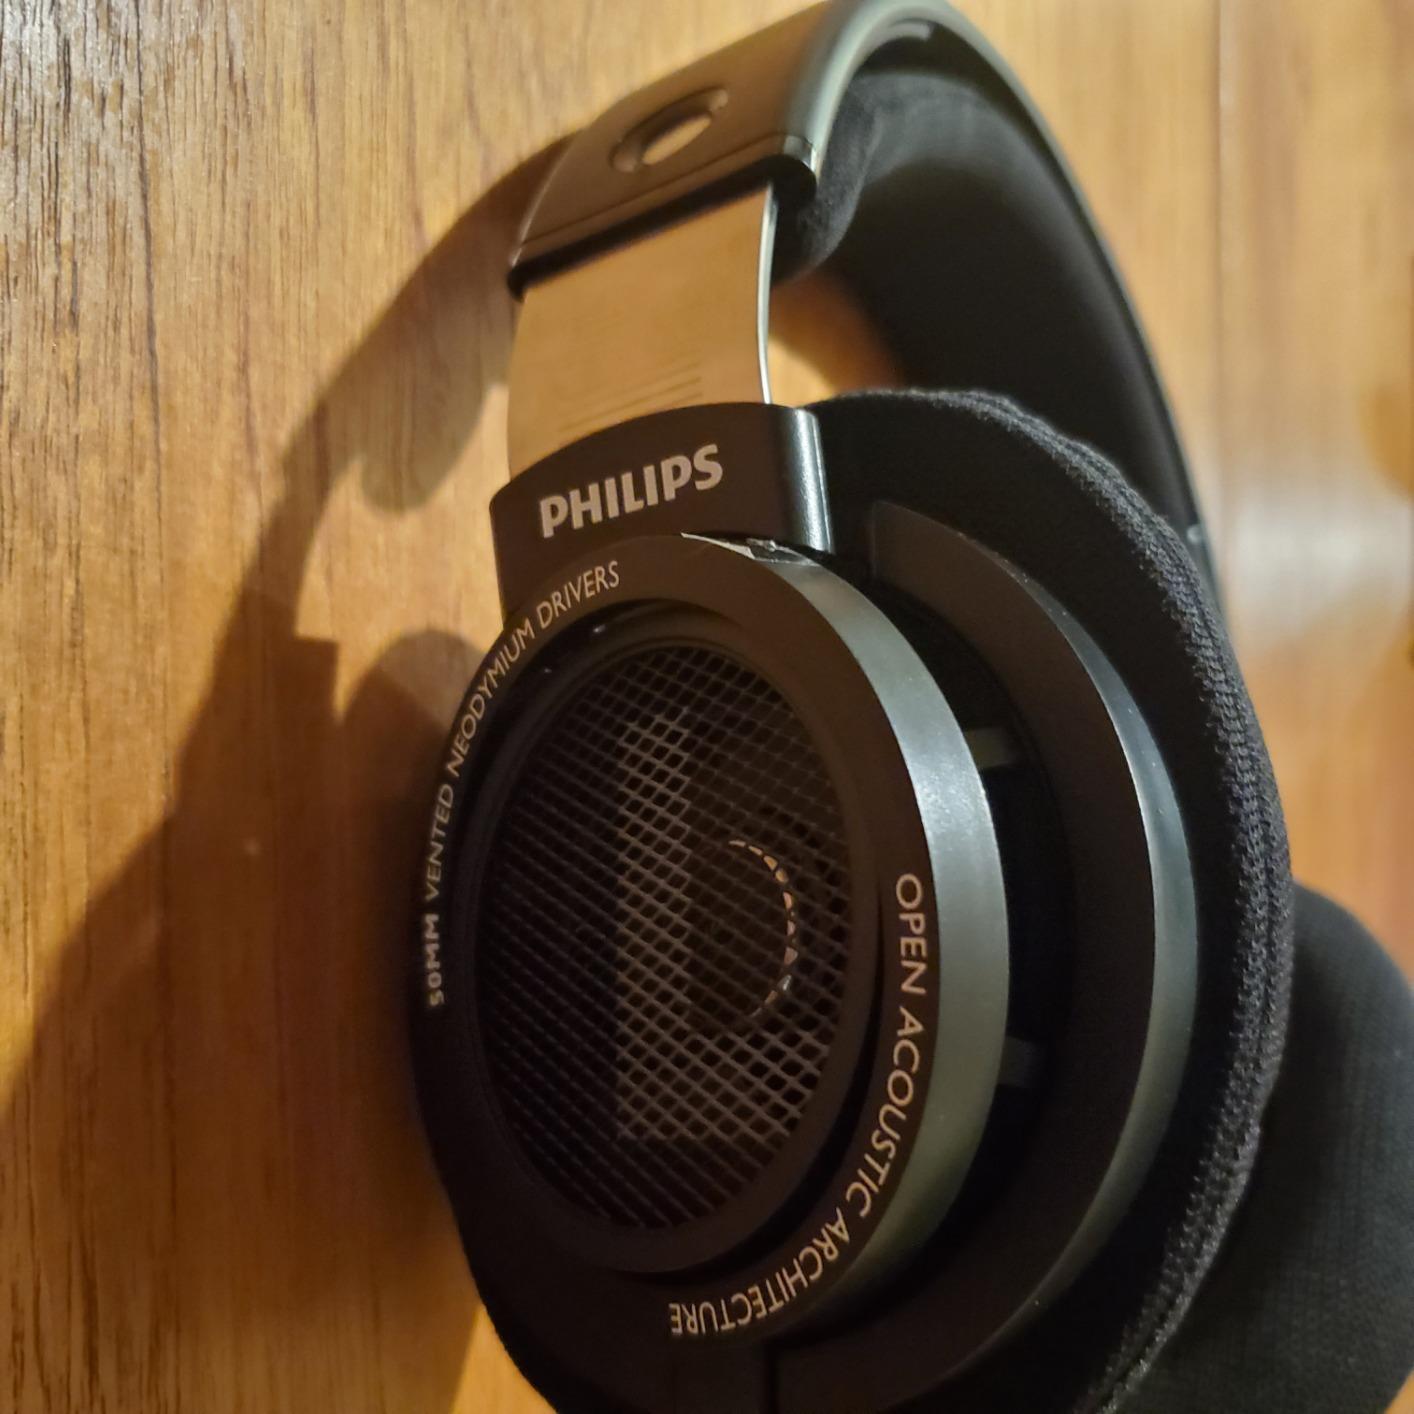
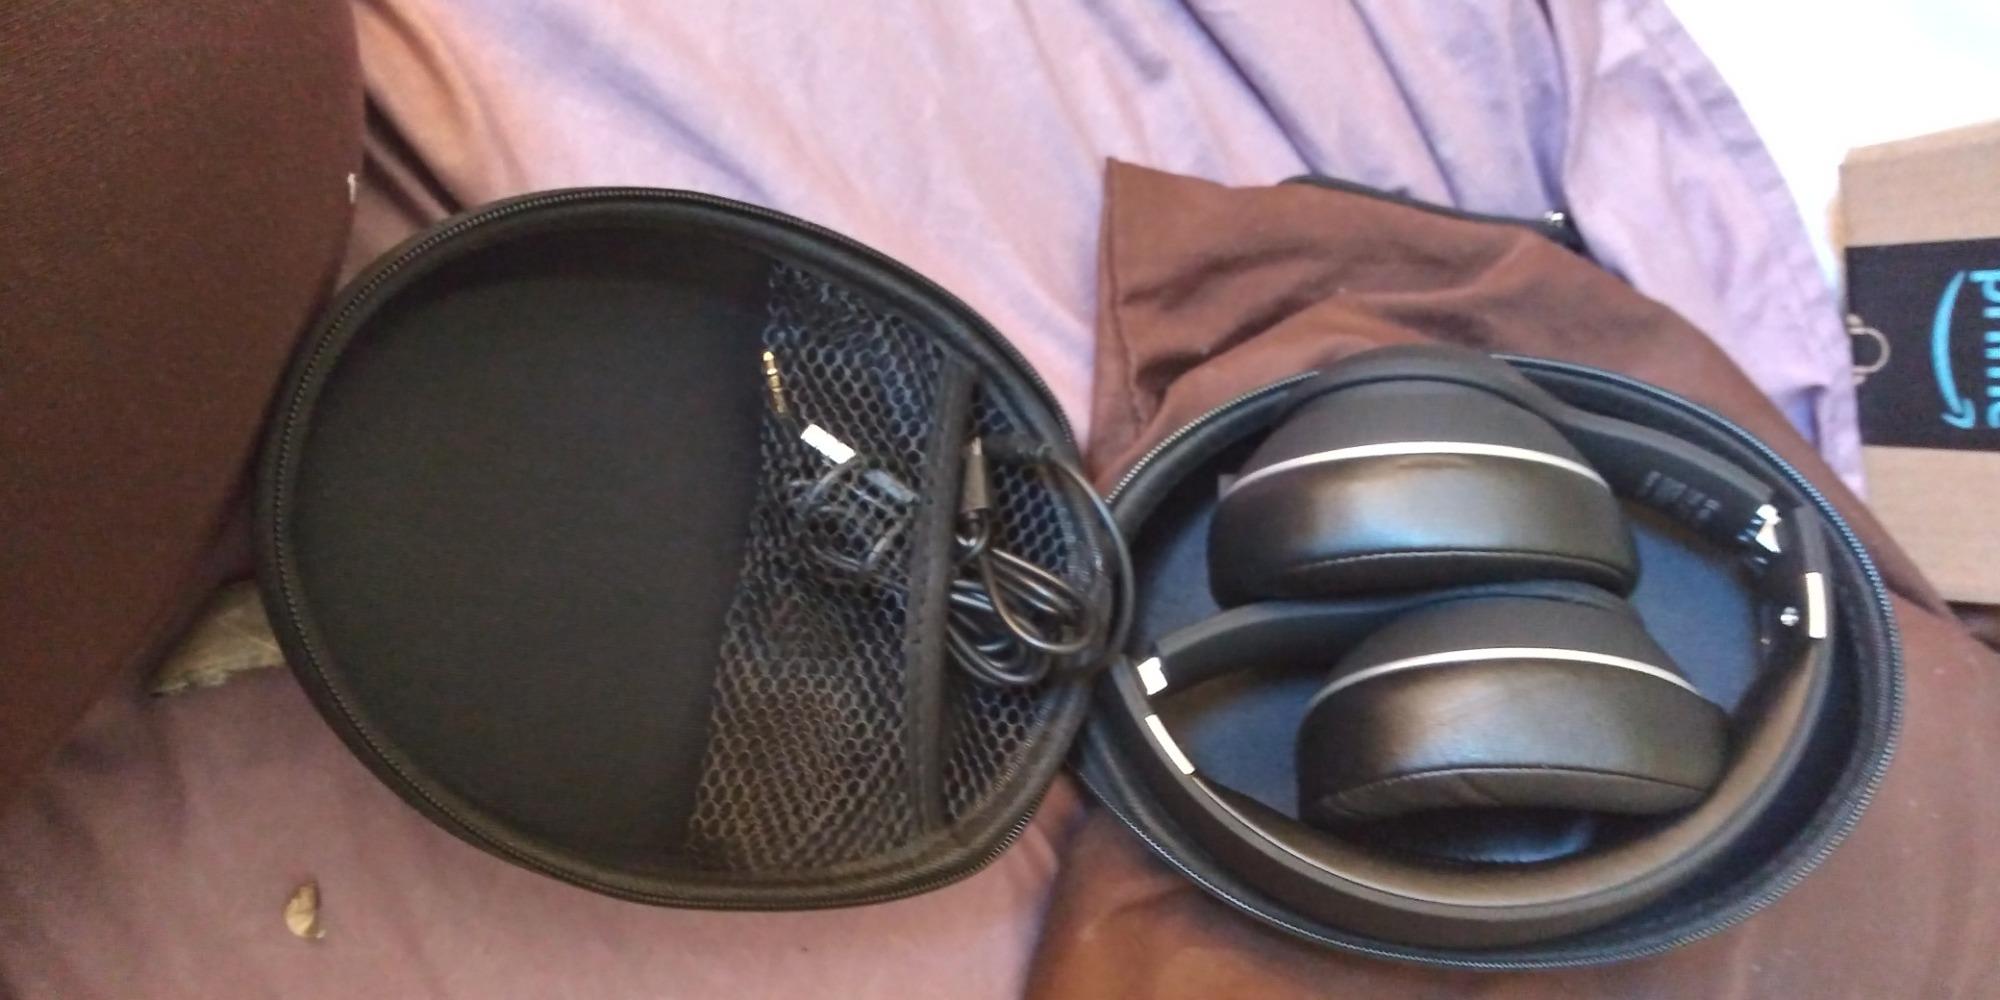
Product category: headphones
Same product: no